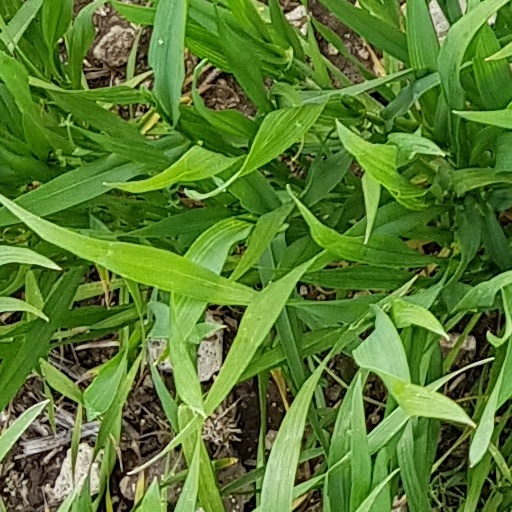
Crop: wheat